Cyclone Gafilo

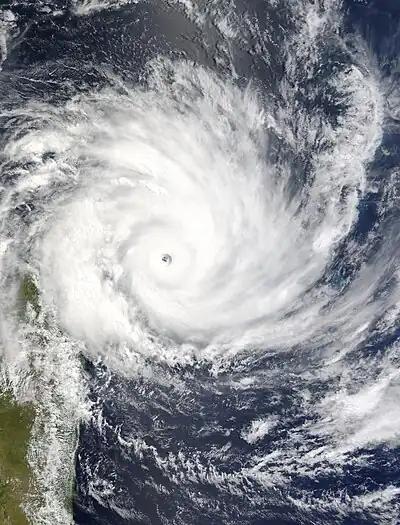
Cyclone Gafilo near its record peak intensity while approaching Madagascar on 6 March

Very Intense Tropical Cyclone Gafilo was both the most intense tropical cyclone ever recorded in the South-West Indian Ocean and the most intense tropical cyclone worldwide in 2004. Being unusually large and intense, Gafilo was the deadliest and most destructive cyclone of the 2003–04 South-West Indian Ocean cyclone season. According to the EM-DAT International Disaster Database, Gafilo killed at least 363 people. Gafilo also caused about $250 million (2004 USD) damages in Madagascar, which makes it one of the most devastating storms to hit the country on reliable record.